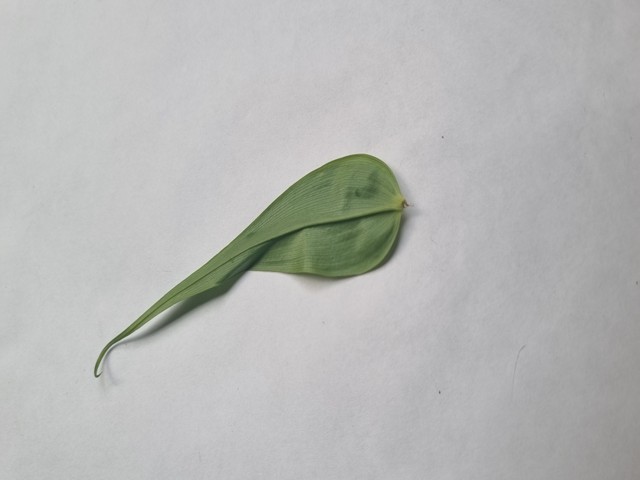
Plant: agnishika